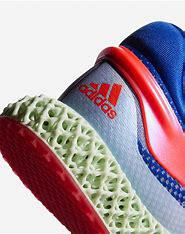
Brand: Adidas
Model: 4D